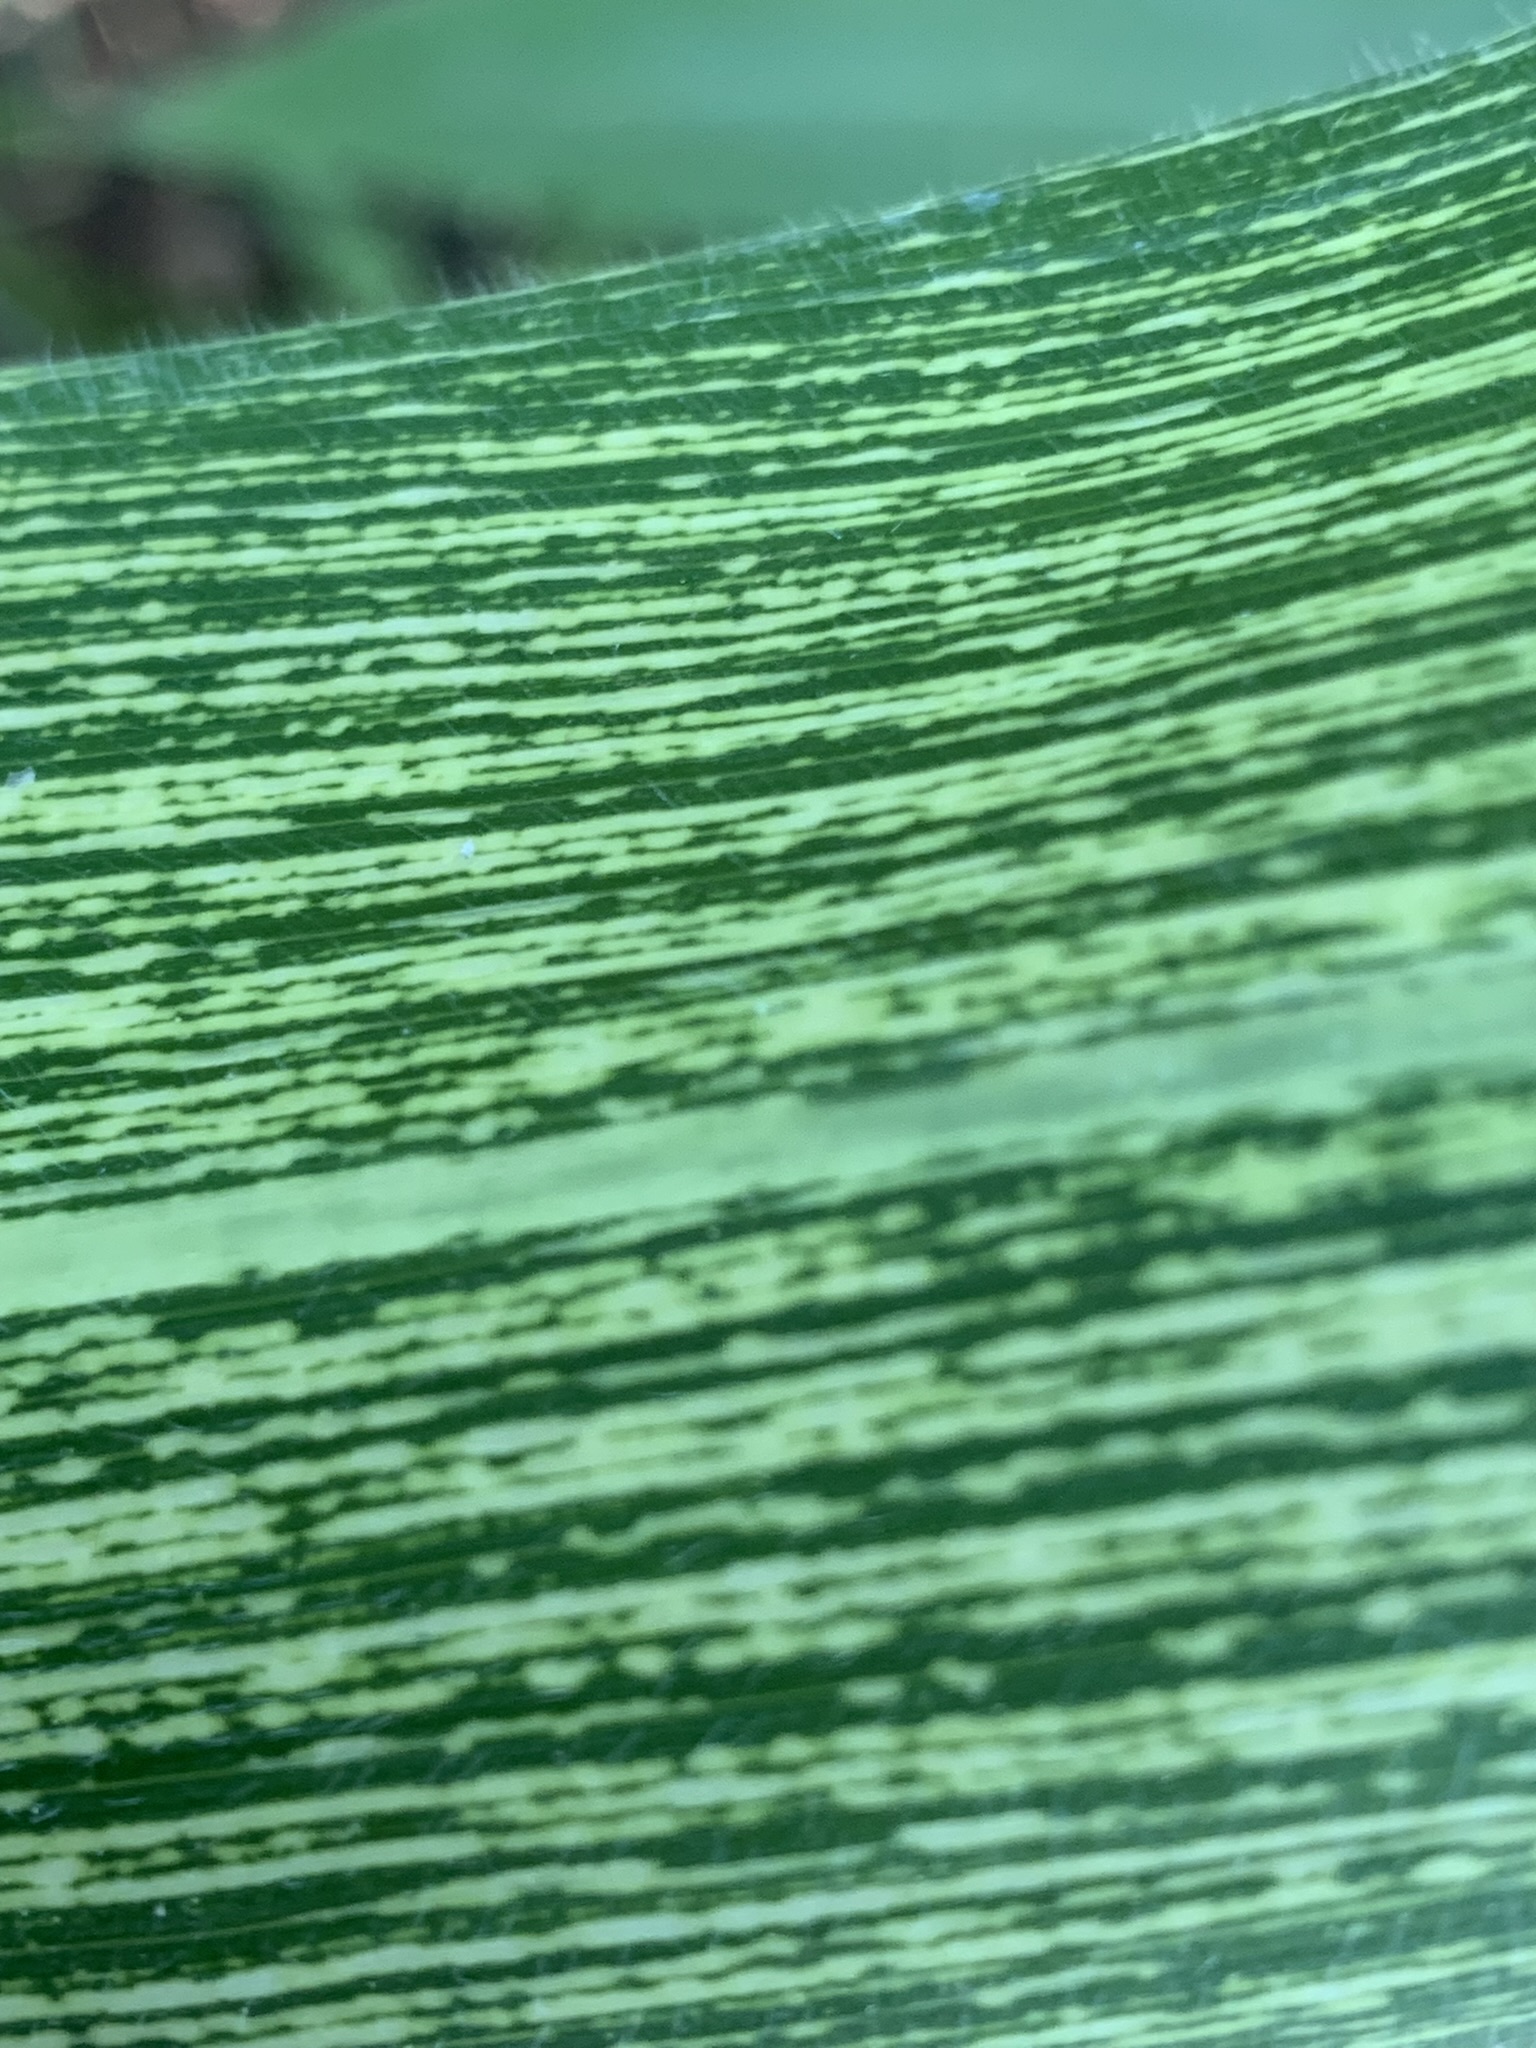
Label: MSV